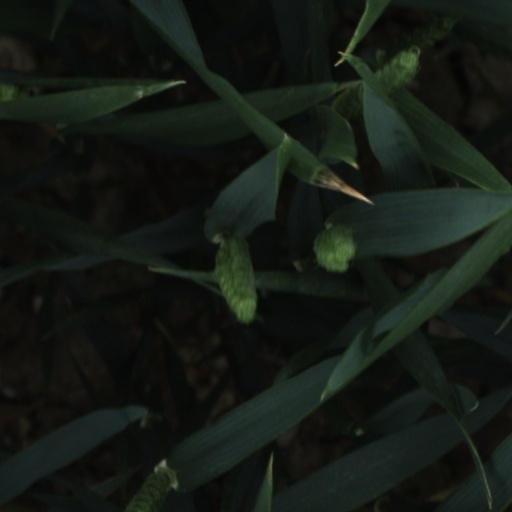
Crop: wheat